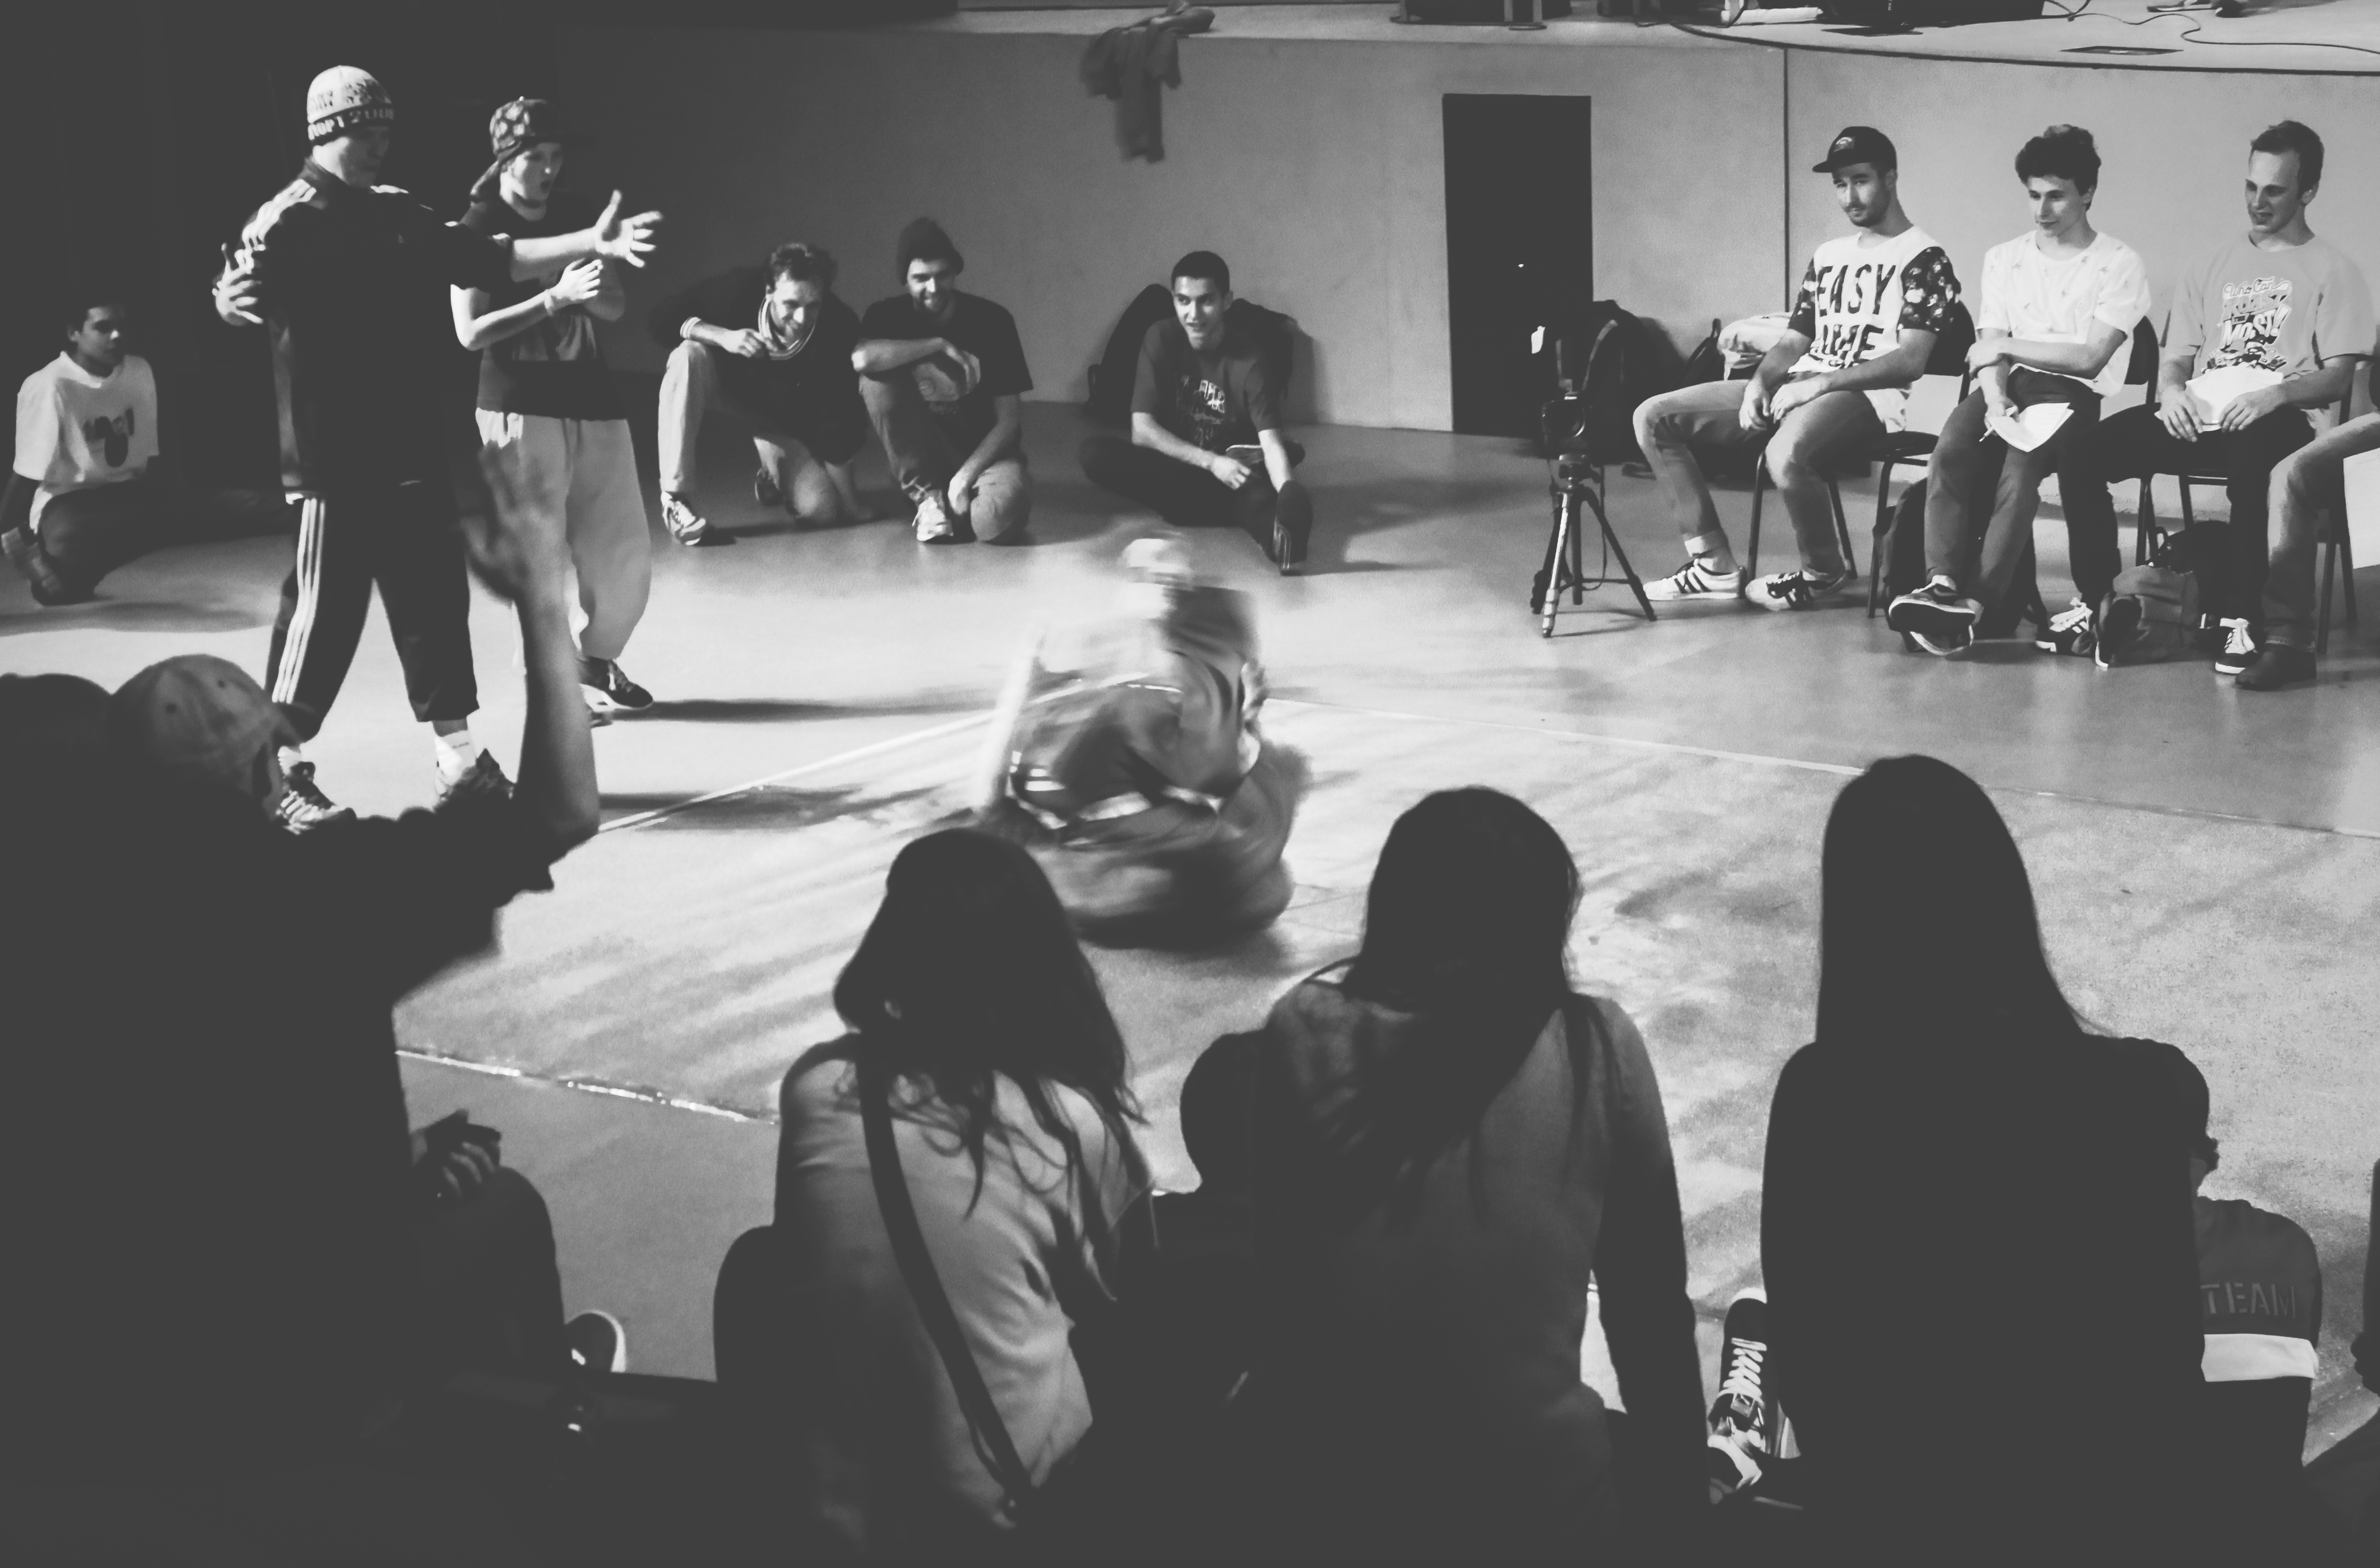
black and white, people, crowd, dance, monochrome, competition, photograph, scene, address by, monochrome photography